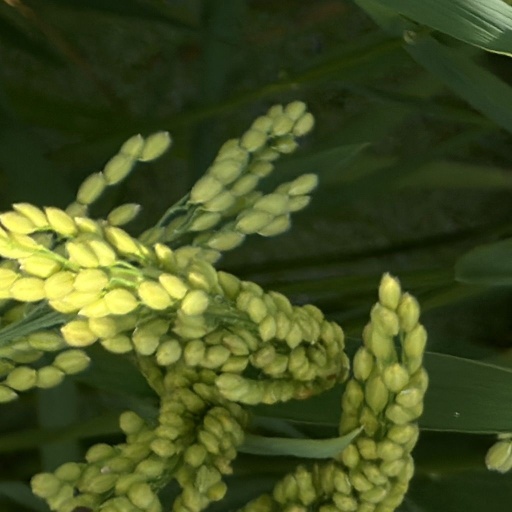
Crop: rice